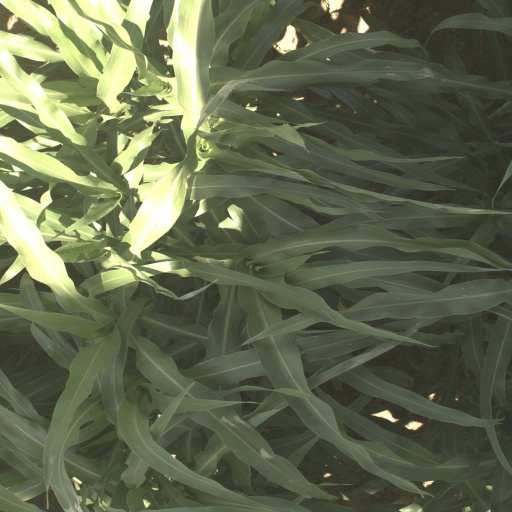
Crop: sorghum